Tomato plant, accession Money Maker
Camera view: bottom (45 deg); turntable rotation: 210 degrees
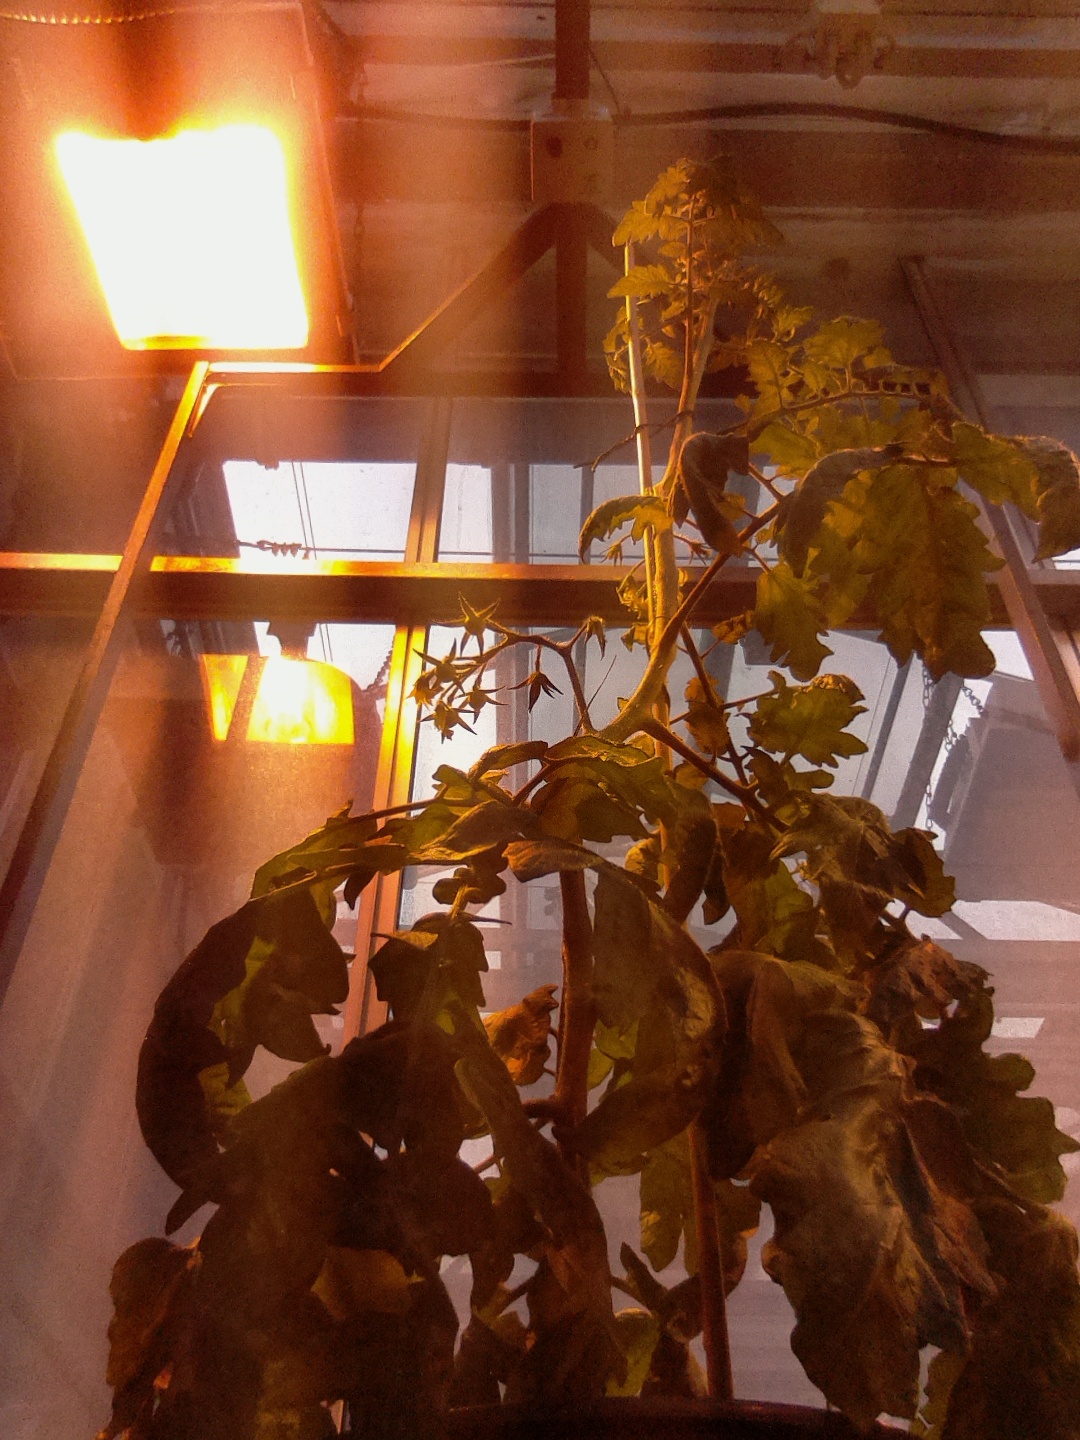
BBCH growth stage 70: Fruits at the main stem or branches visibles